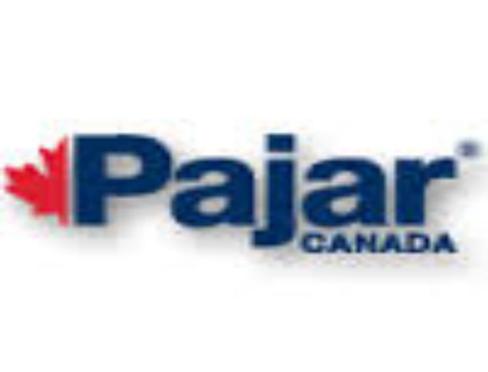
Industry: Clothes